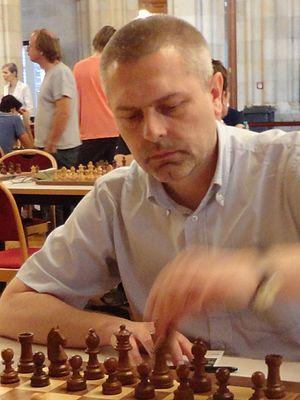
Nikolaus Stanec est un joueur d'échecs autrichien né le 29 avril 1968 à Vienne. Grand maître international depuis 2003, il a remporté onze titres de champion d'Autriche.